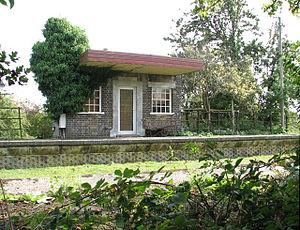
La gare de Haddiscoe est une gare ferroviaire britannique du Wherry Lines, située à environ 3 km du village de Haddiscoe dans le comté du Norfolk à l'est de Angleterre.